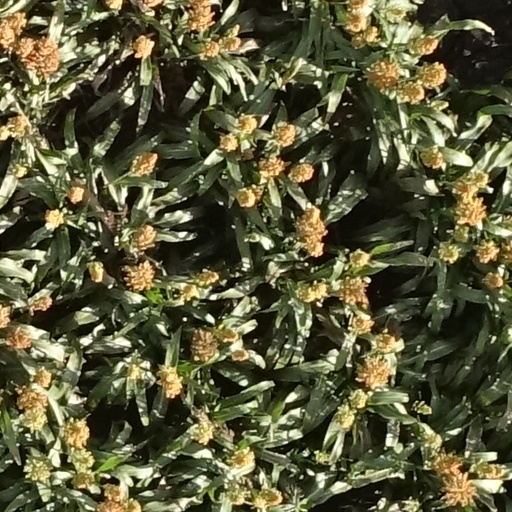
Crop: sorghum